Cabanatuan American Memorial

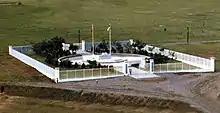
Aerial view of the Cabanatuan American Memorial, ca. 2007

The Cabanatuan American Memorial is a World War II memorial located in Cabanatuan, Nueva Ecija in the Philippines. It is located on the site of what was once Camp Pangatian, a military training camp which operated for twenty years until it was converted into an internment camp for Allied prisoners of war during the Japanese occupation.